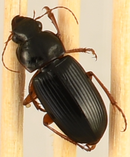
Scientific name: Harpalus paratus
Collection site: North Sterling NEON (STER), plot STER_026